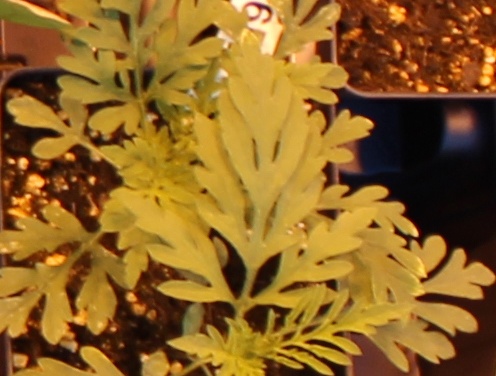
Label: Ragweed